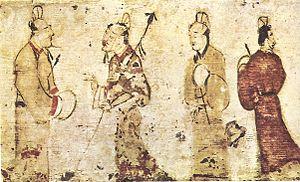
Zhang Heng, né en 78 et décédé en 139, était un astronome, mathématicien, inventeur, géographe, cartographe, artiste, poète, homme d'État, et érudit de littérature chinoise de Nanyang, Henan, en Chine. Il vécut pendant la dynastie Han orientaux. Il a été éduqué dans les capitales de Luoyang et de Chang'an, et il commença sa carrière comme un servant civil mineur à Nanyang. Par la suite, il devint chef astronome, préfet des Majors pour les Carrosses Officiels, et ensuite Préposé au Palais à la cour impériale. Ses positions intransigeantes sur certains problèmes de calendrier et d'histoire firent de Zhang une figure controversée, ce qui l'empêcha de devenir l'historien officiel de la cour. Ses rivalités politiques avec les eunuques du palais sous le règne de l'empereur Han Shundi furent à l'origine de sa décision de se retirer de la cour centrale pour servir comme administrateur de Hejian dans la région de Hebei. Il retourne à Nanyang pour un court laps de temps, avant d'être rappelé pour servir dans la capitale une fois de plus en 138. Il meurt une année plus tard, en 139.